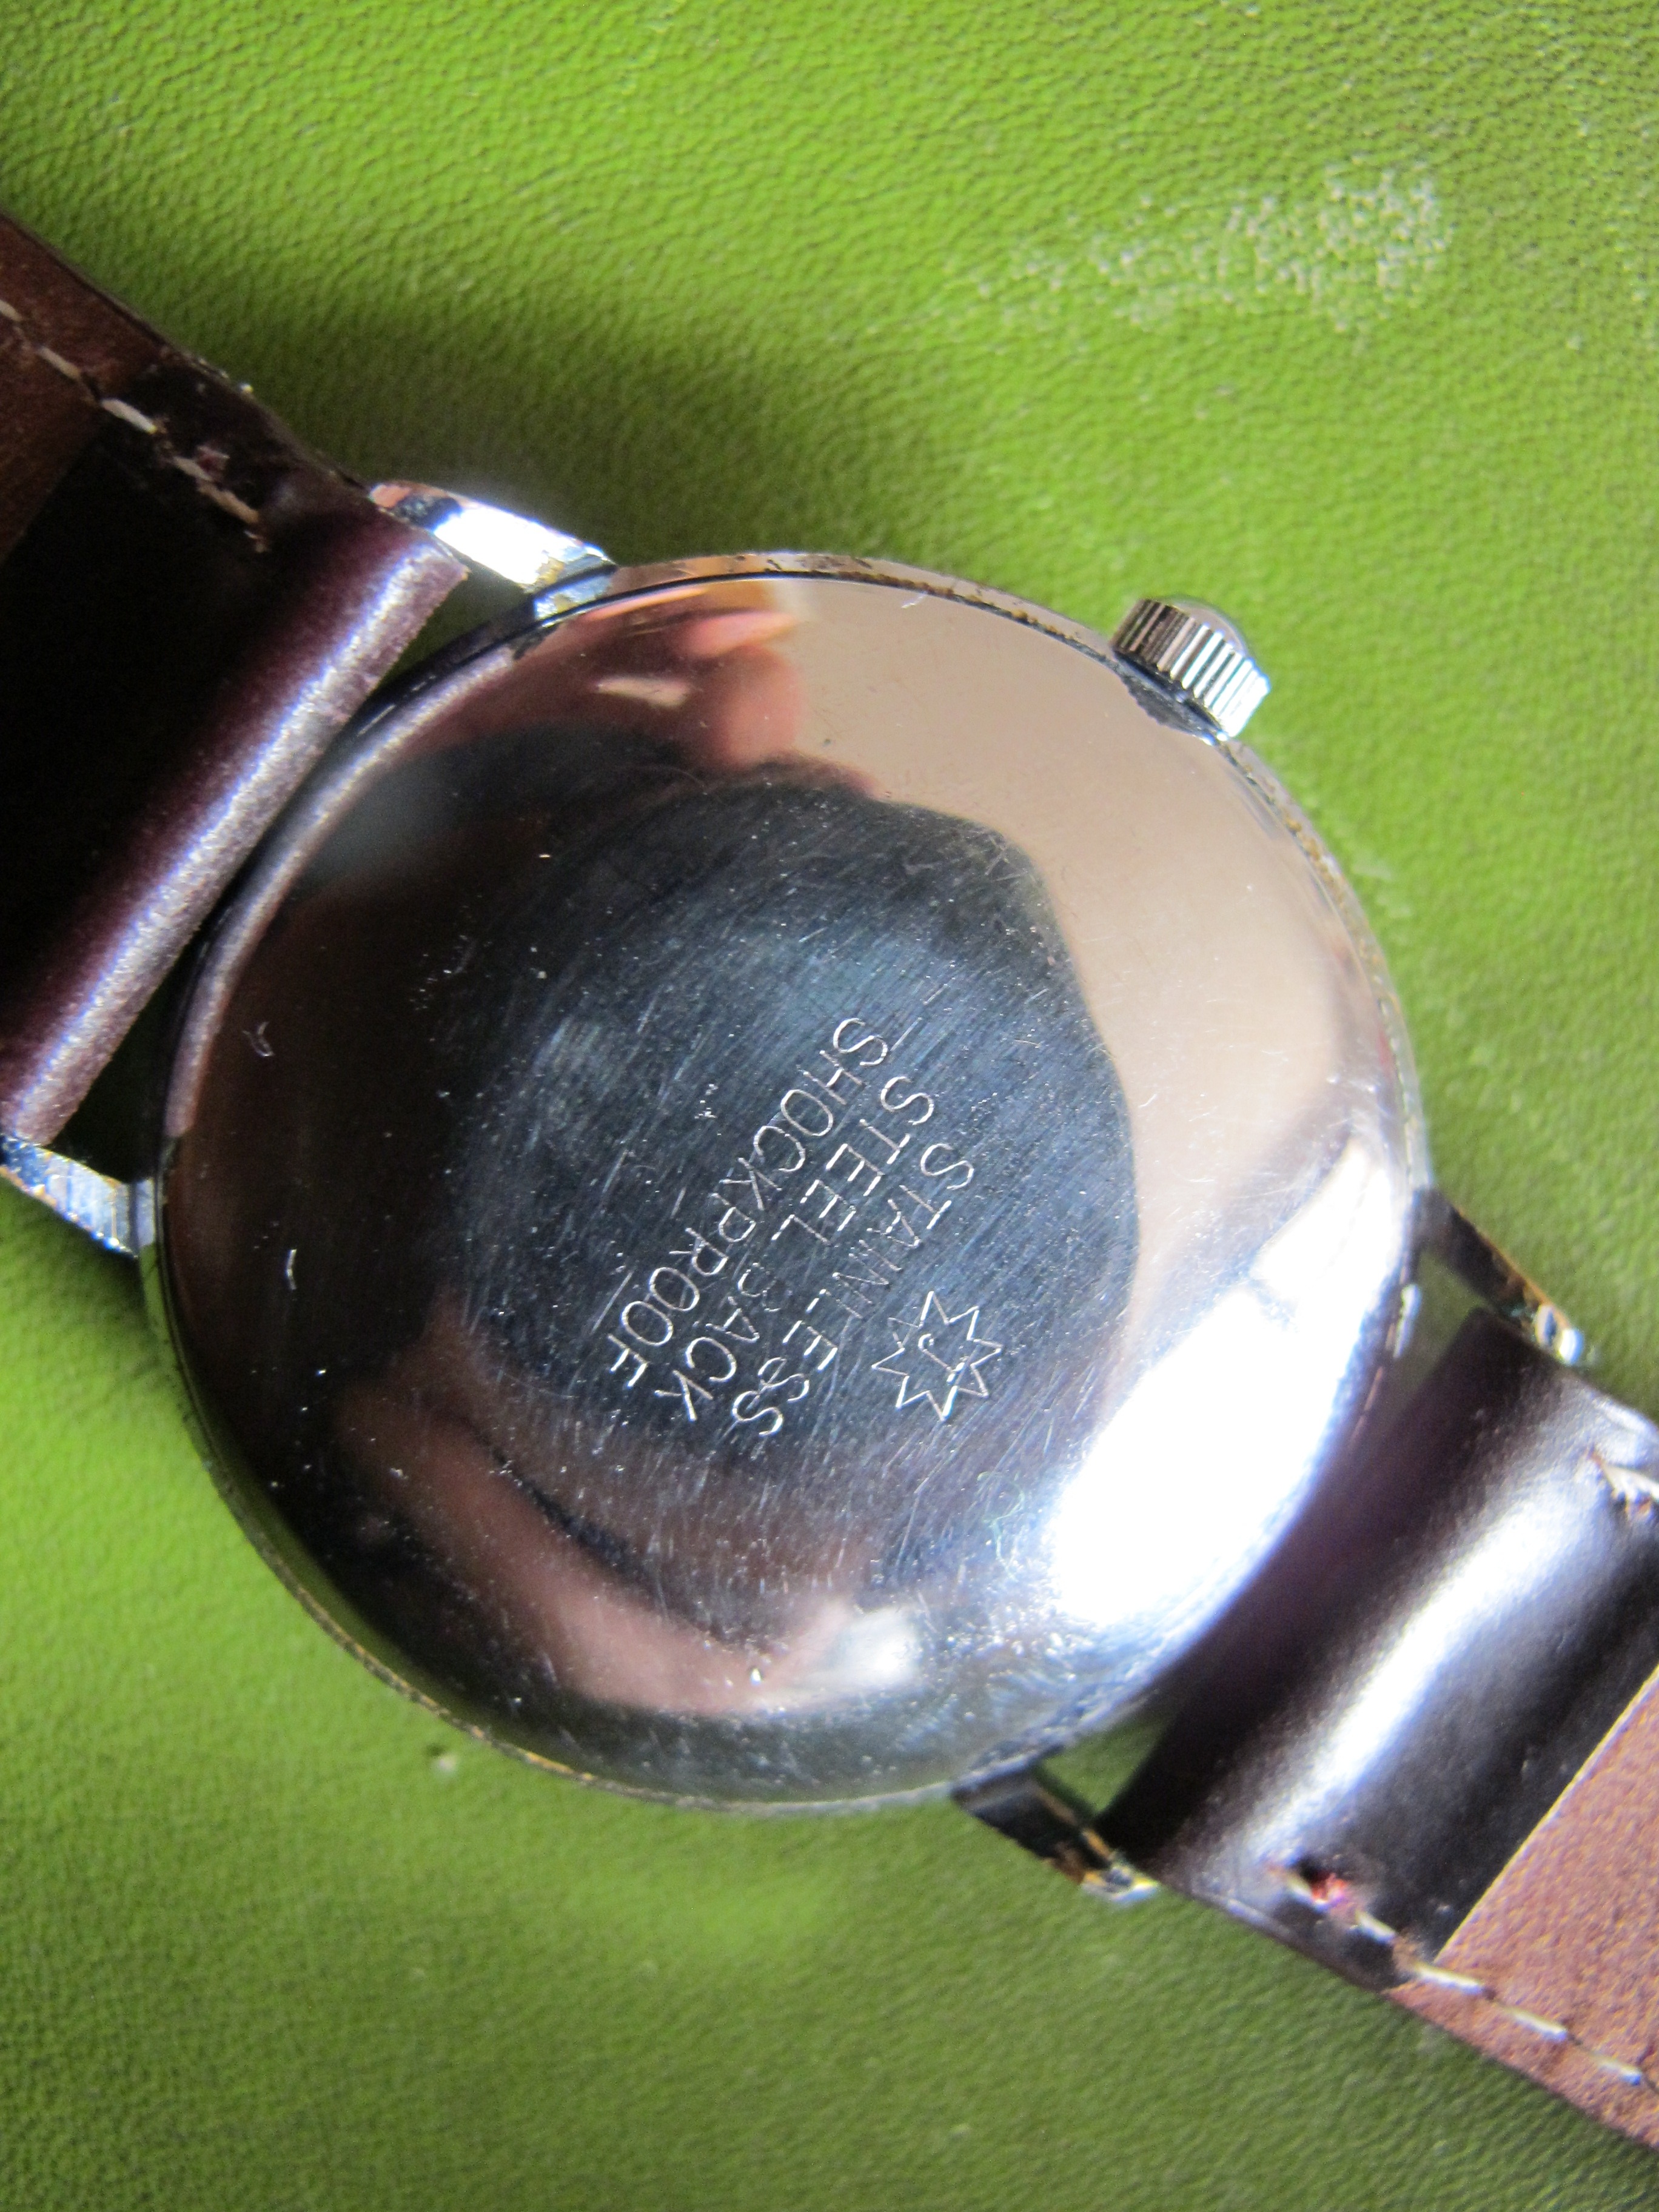
hand, glass, clock, green, eye, organ, shape, automatic, macro photography, junghans